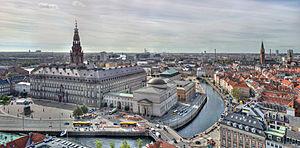
Slotsholmen est une île du Danemark située dans le centre-ville historique d'Indre By à Copenhague.